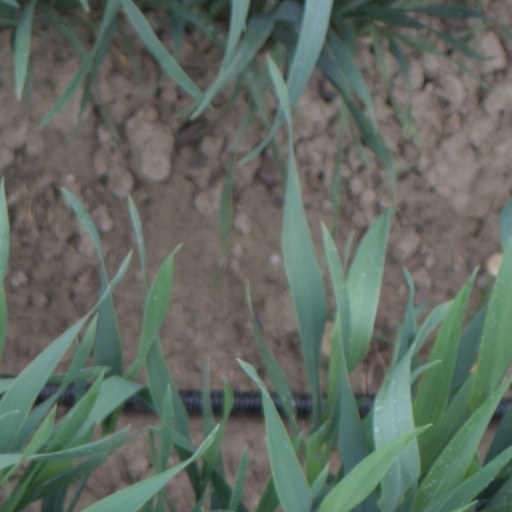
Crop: wheat